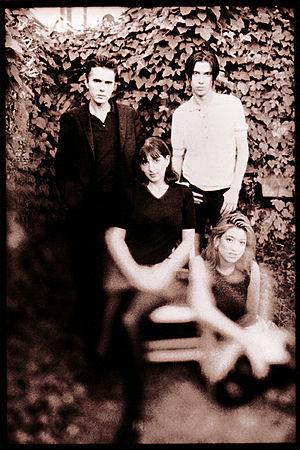
Lush est un groupe de rock britannique, originaire de Londres, en Angleterre. Tous leurs titres sont composés et chantés par Miki Berenyi ou Emma Anderson. Le décès de Chris Acland le 17 octobre 1996 entraîne la fin du groupe. Ils se réunissent en 2015 et se séparent de nouveau en 2016.